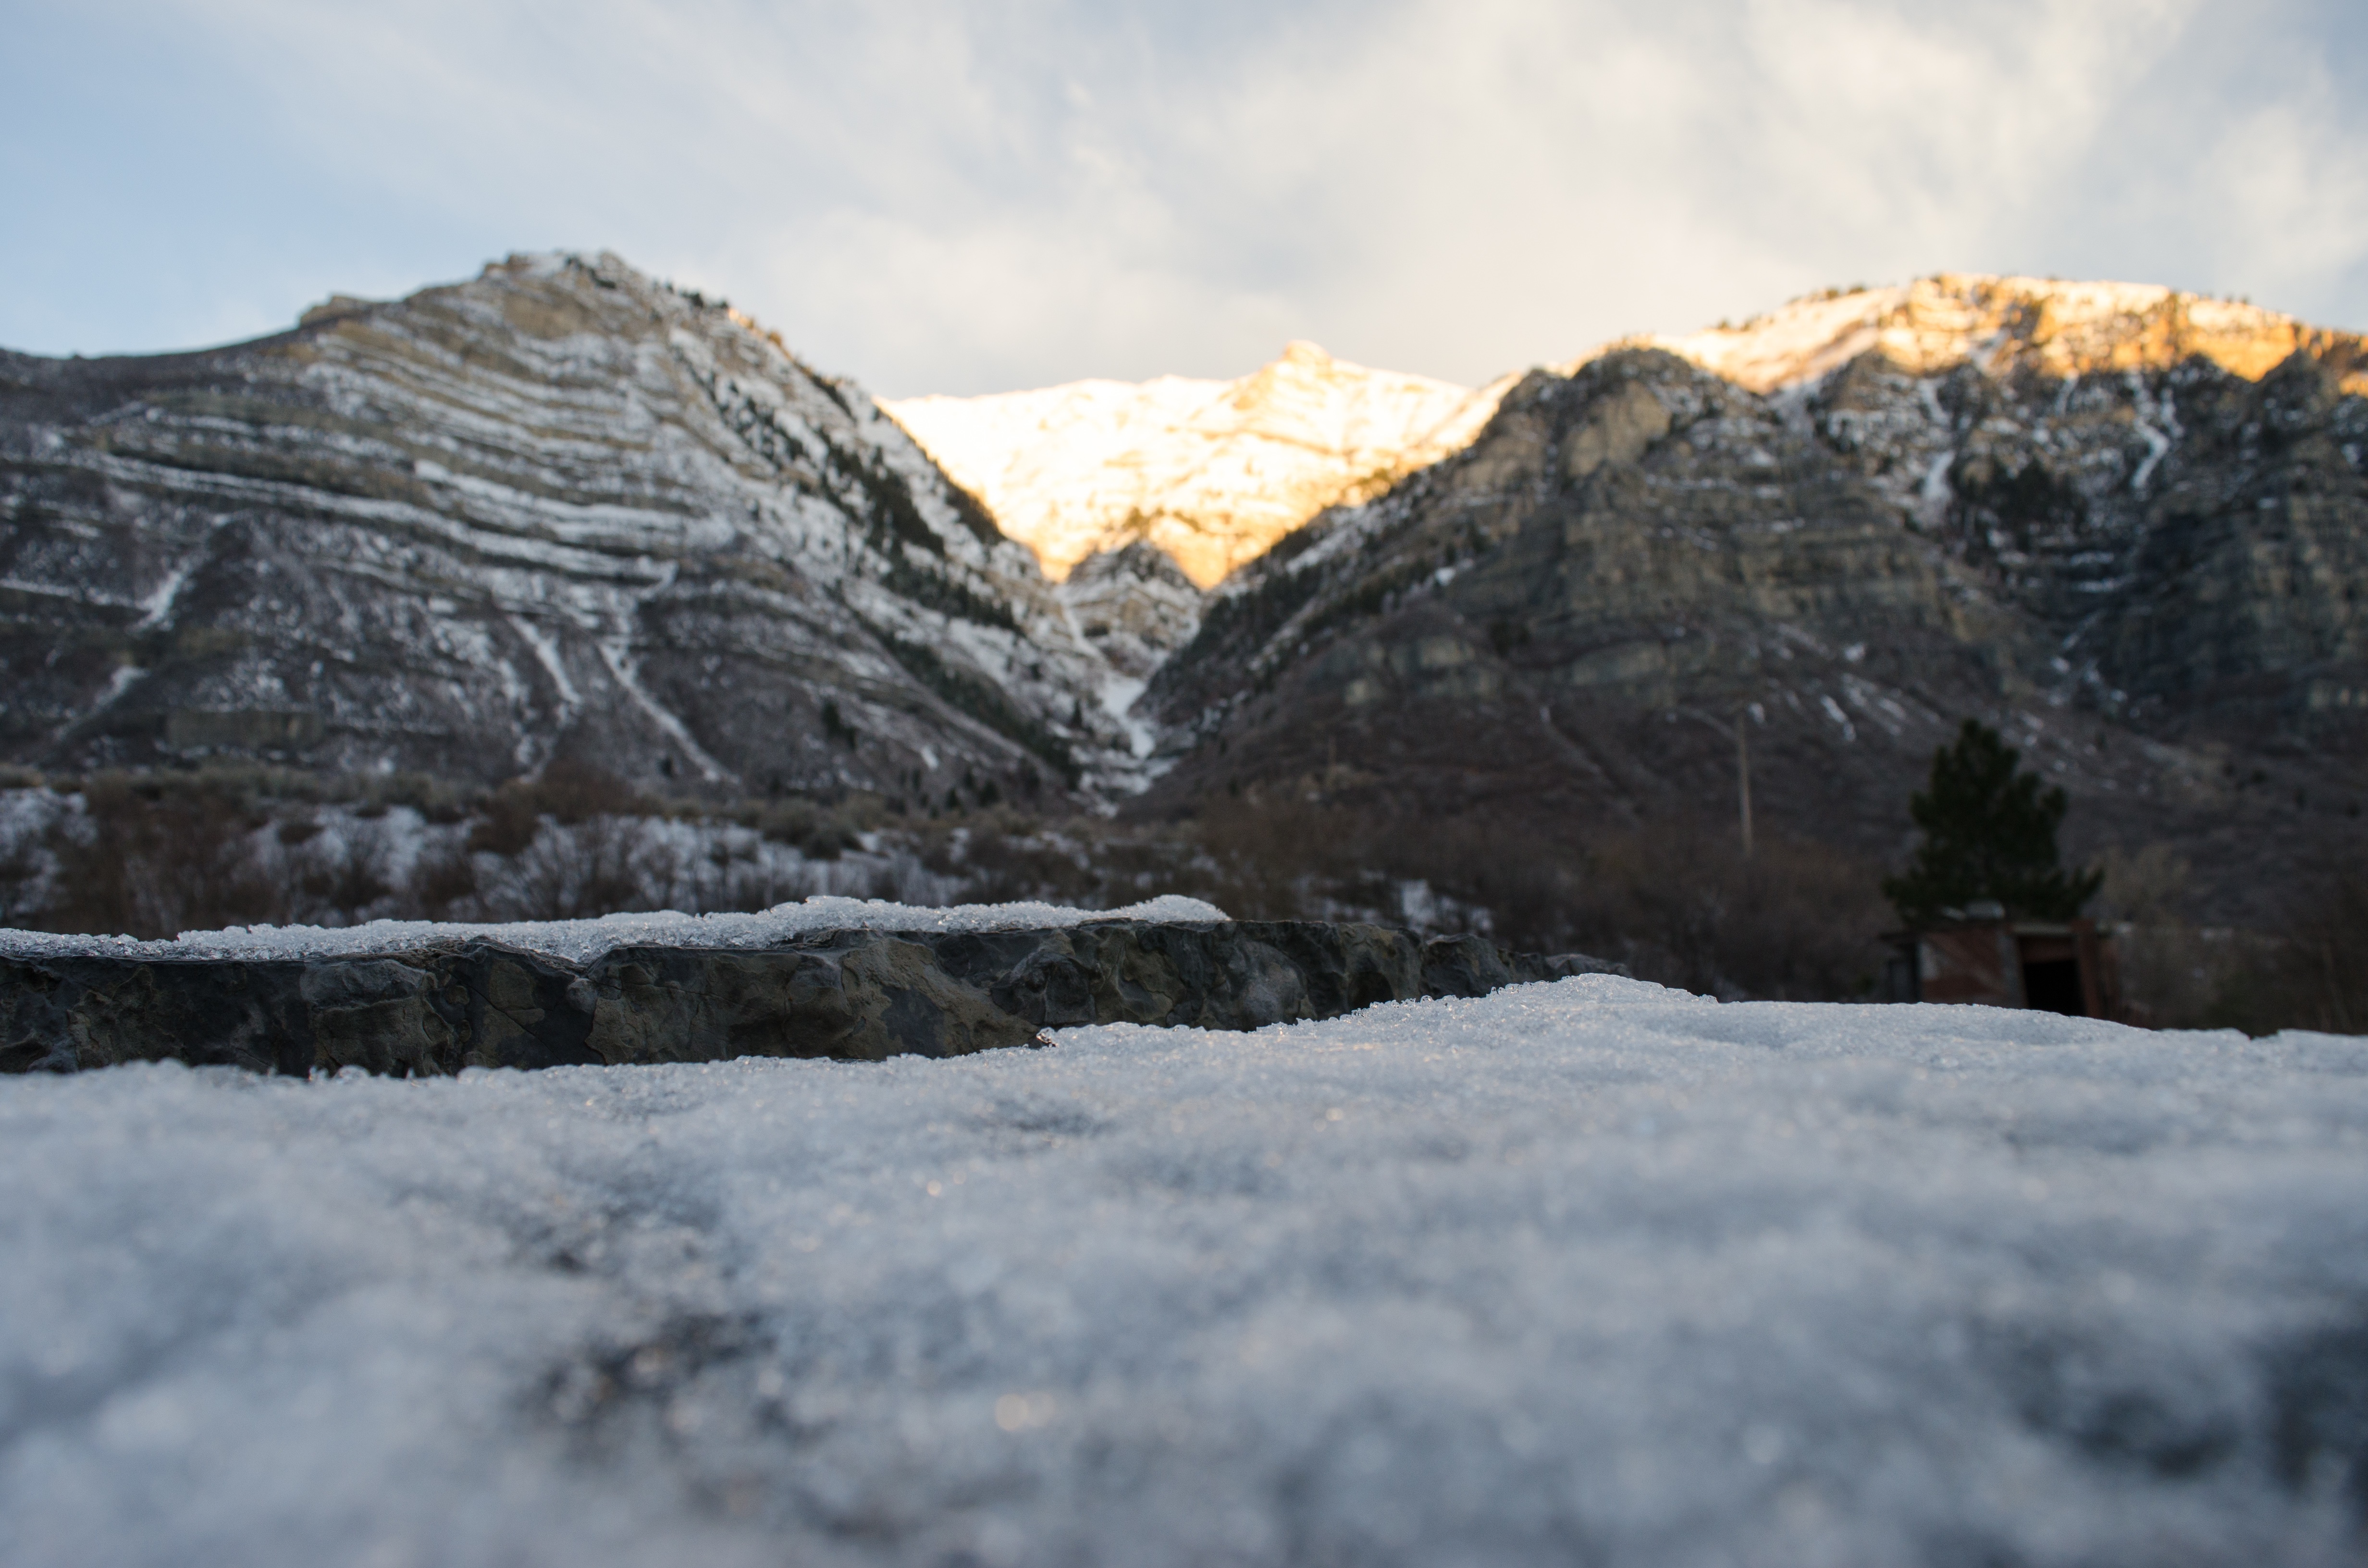
landscape, wilderness, mountain, snow, winter, valley, mountain range, ice, weather, season, ridge, alps, plateau, landform, geographical feature, mountainous landforms, geological phenomenon